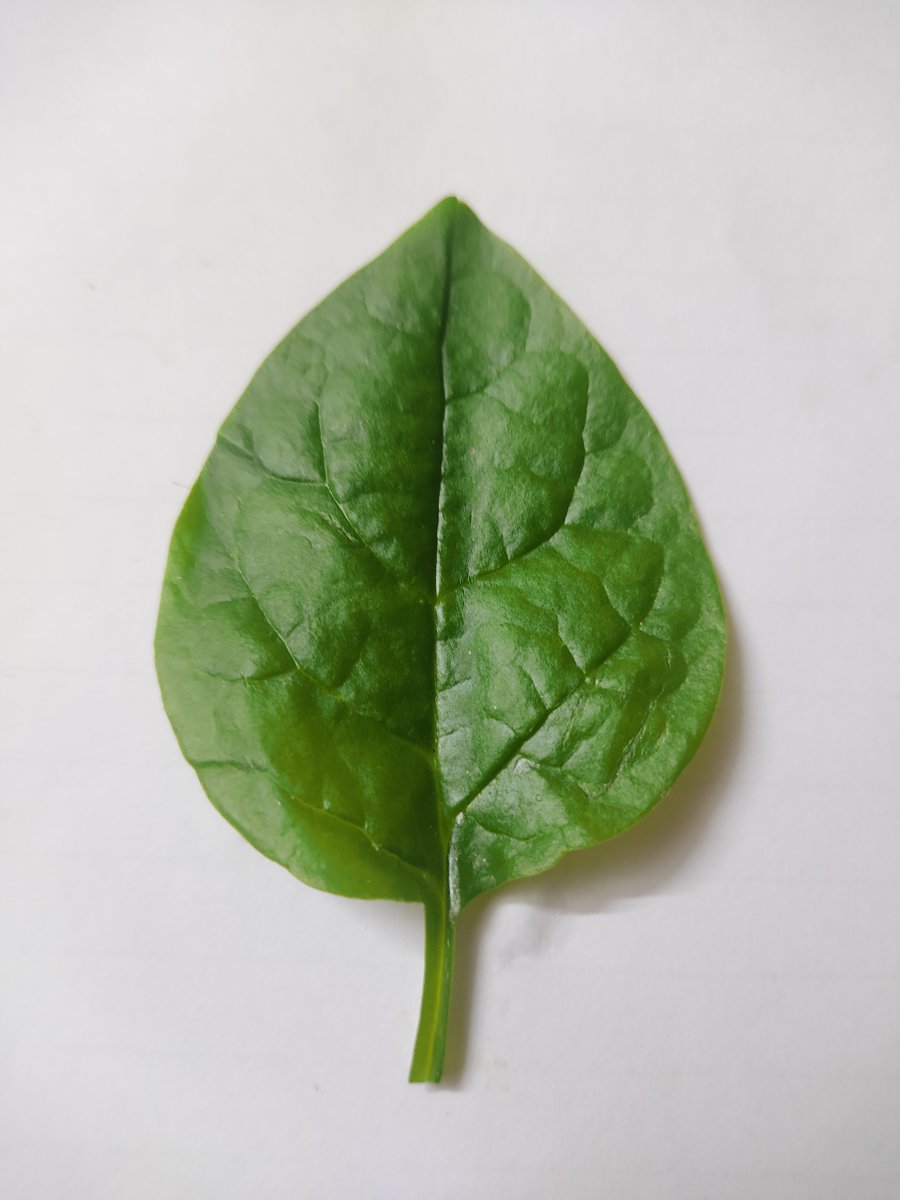
Label: Healthy-Leaf